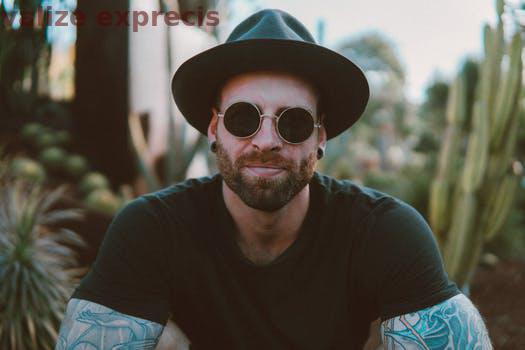
Label: Watermark